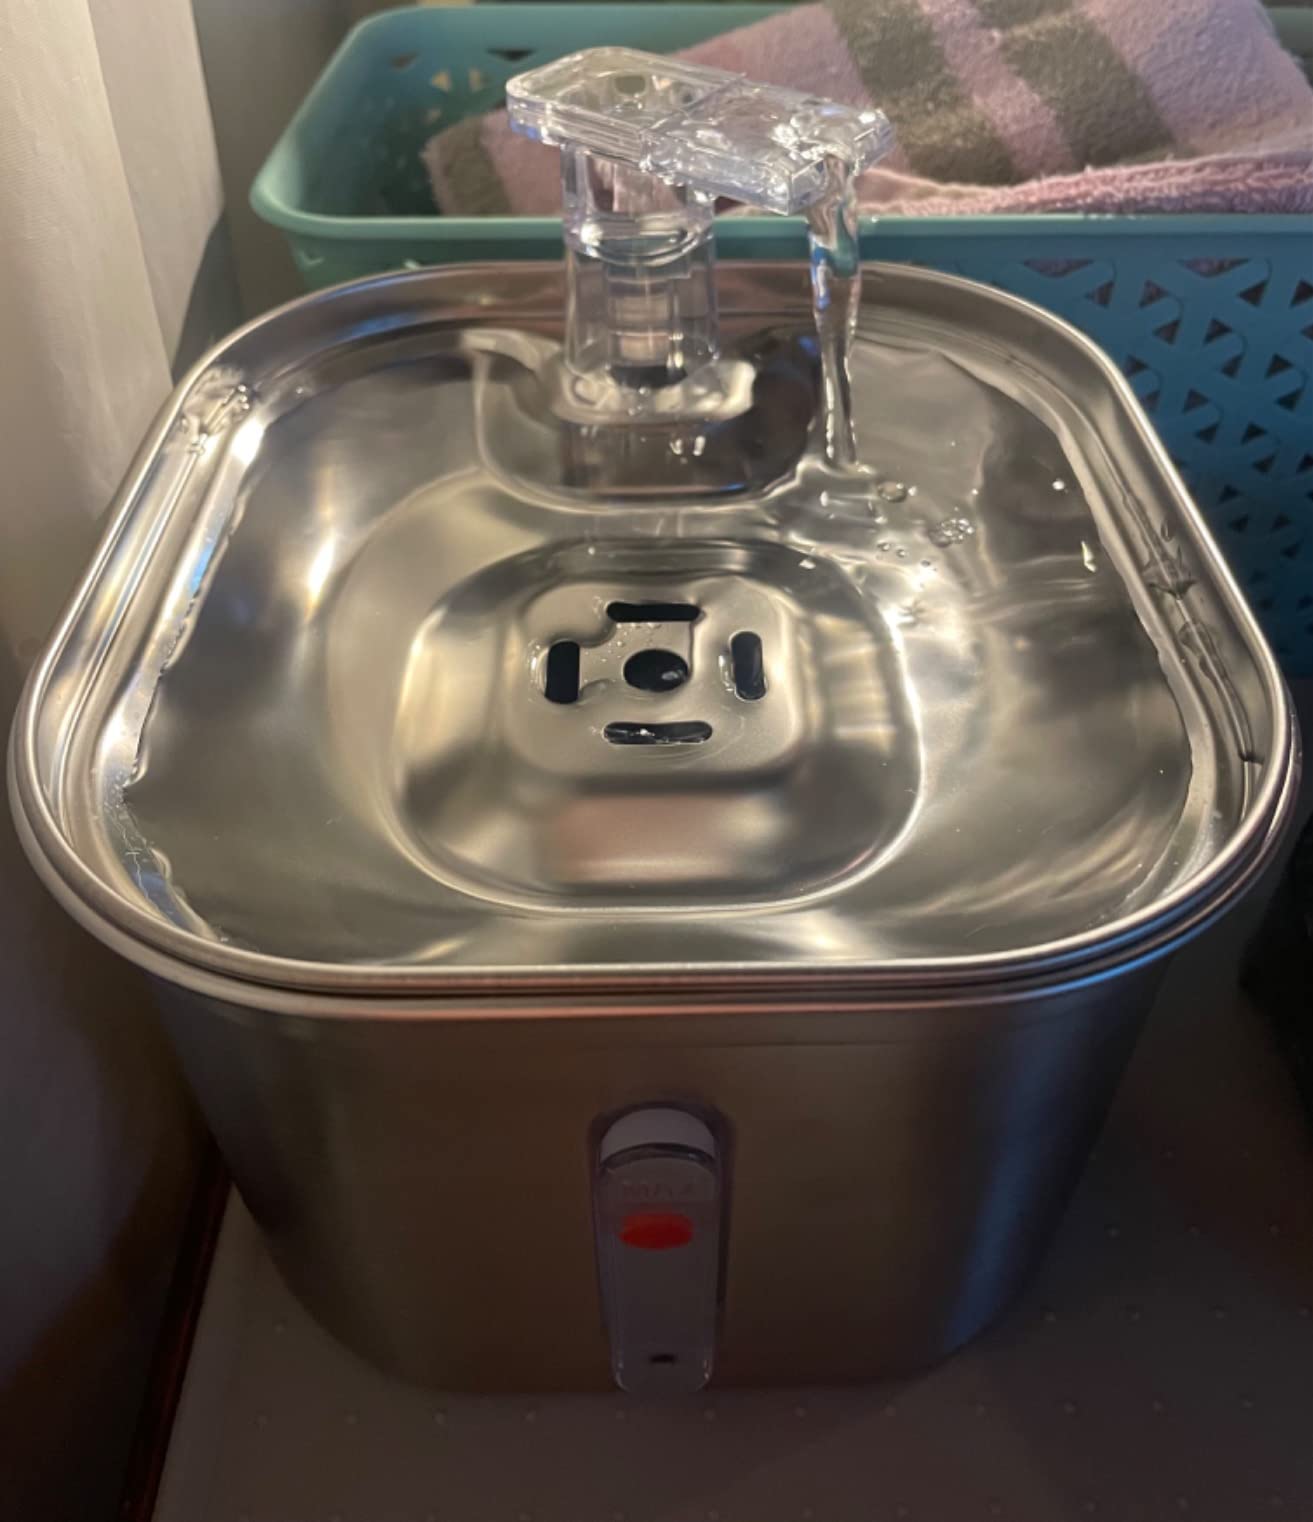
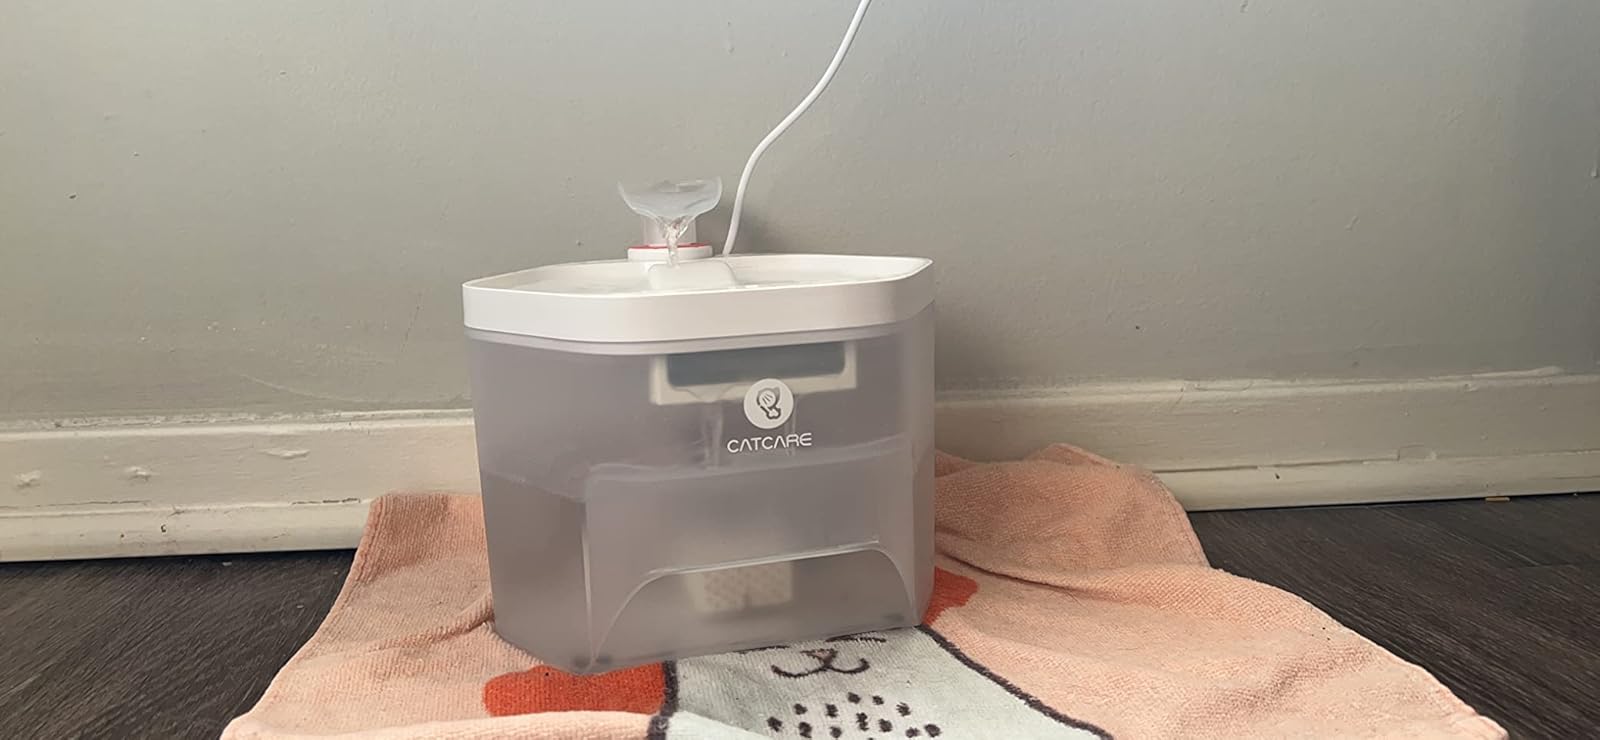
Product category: items_bowl
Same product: no